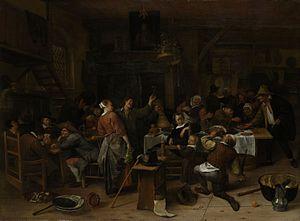
120 Tableaux du Rijksmuseum est un guide touristique comprenant des photos en noir et blanc d'une sélection de peintures conservées au Rijksmuseum d'Amsterdam. Il a été publié dans les années 1950-1990.